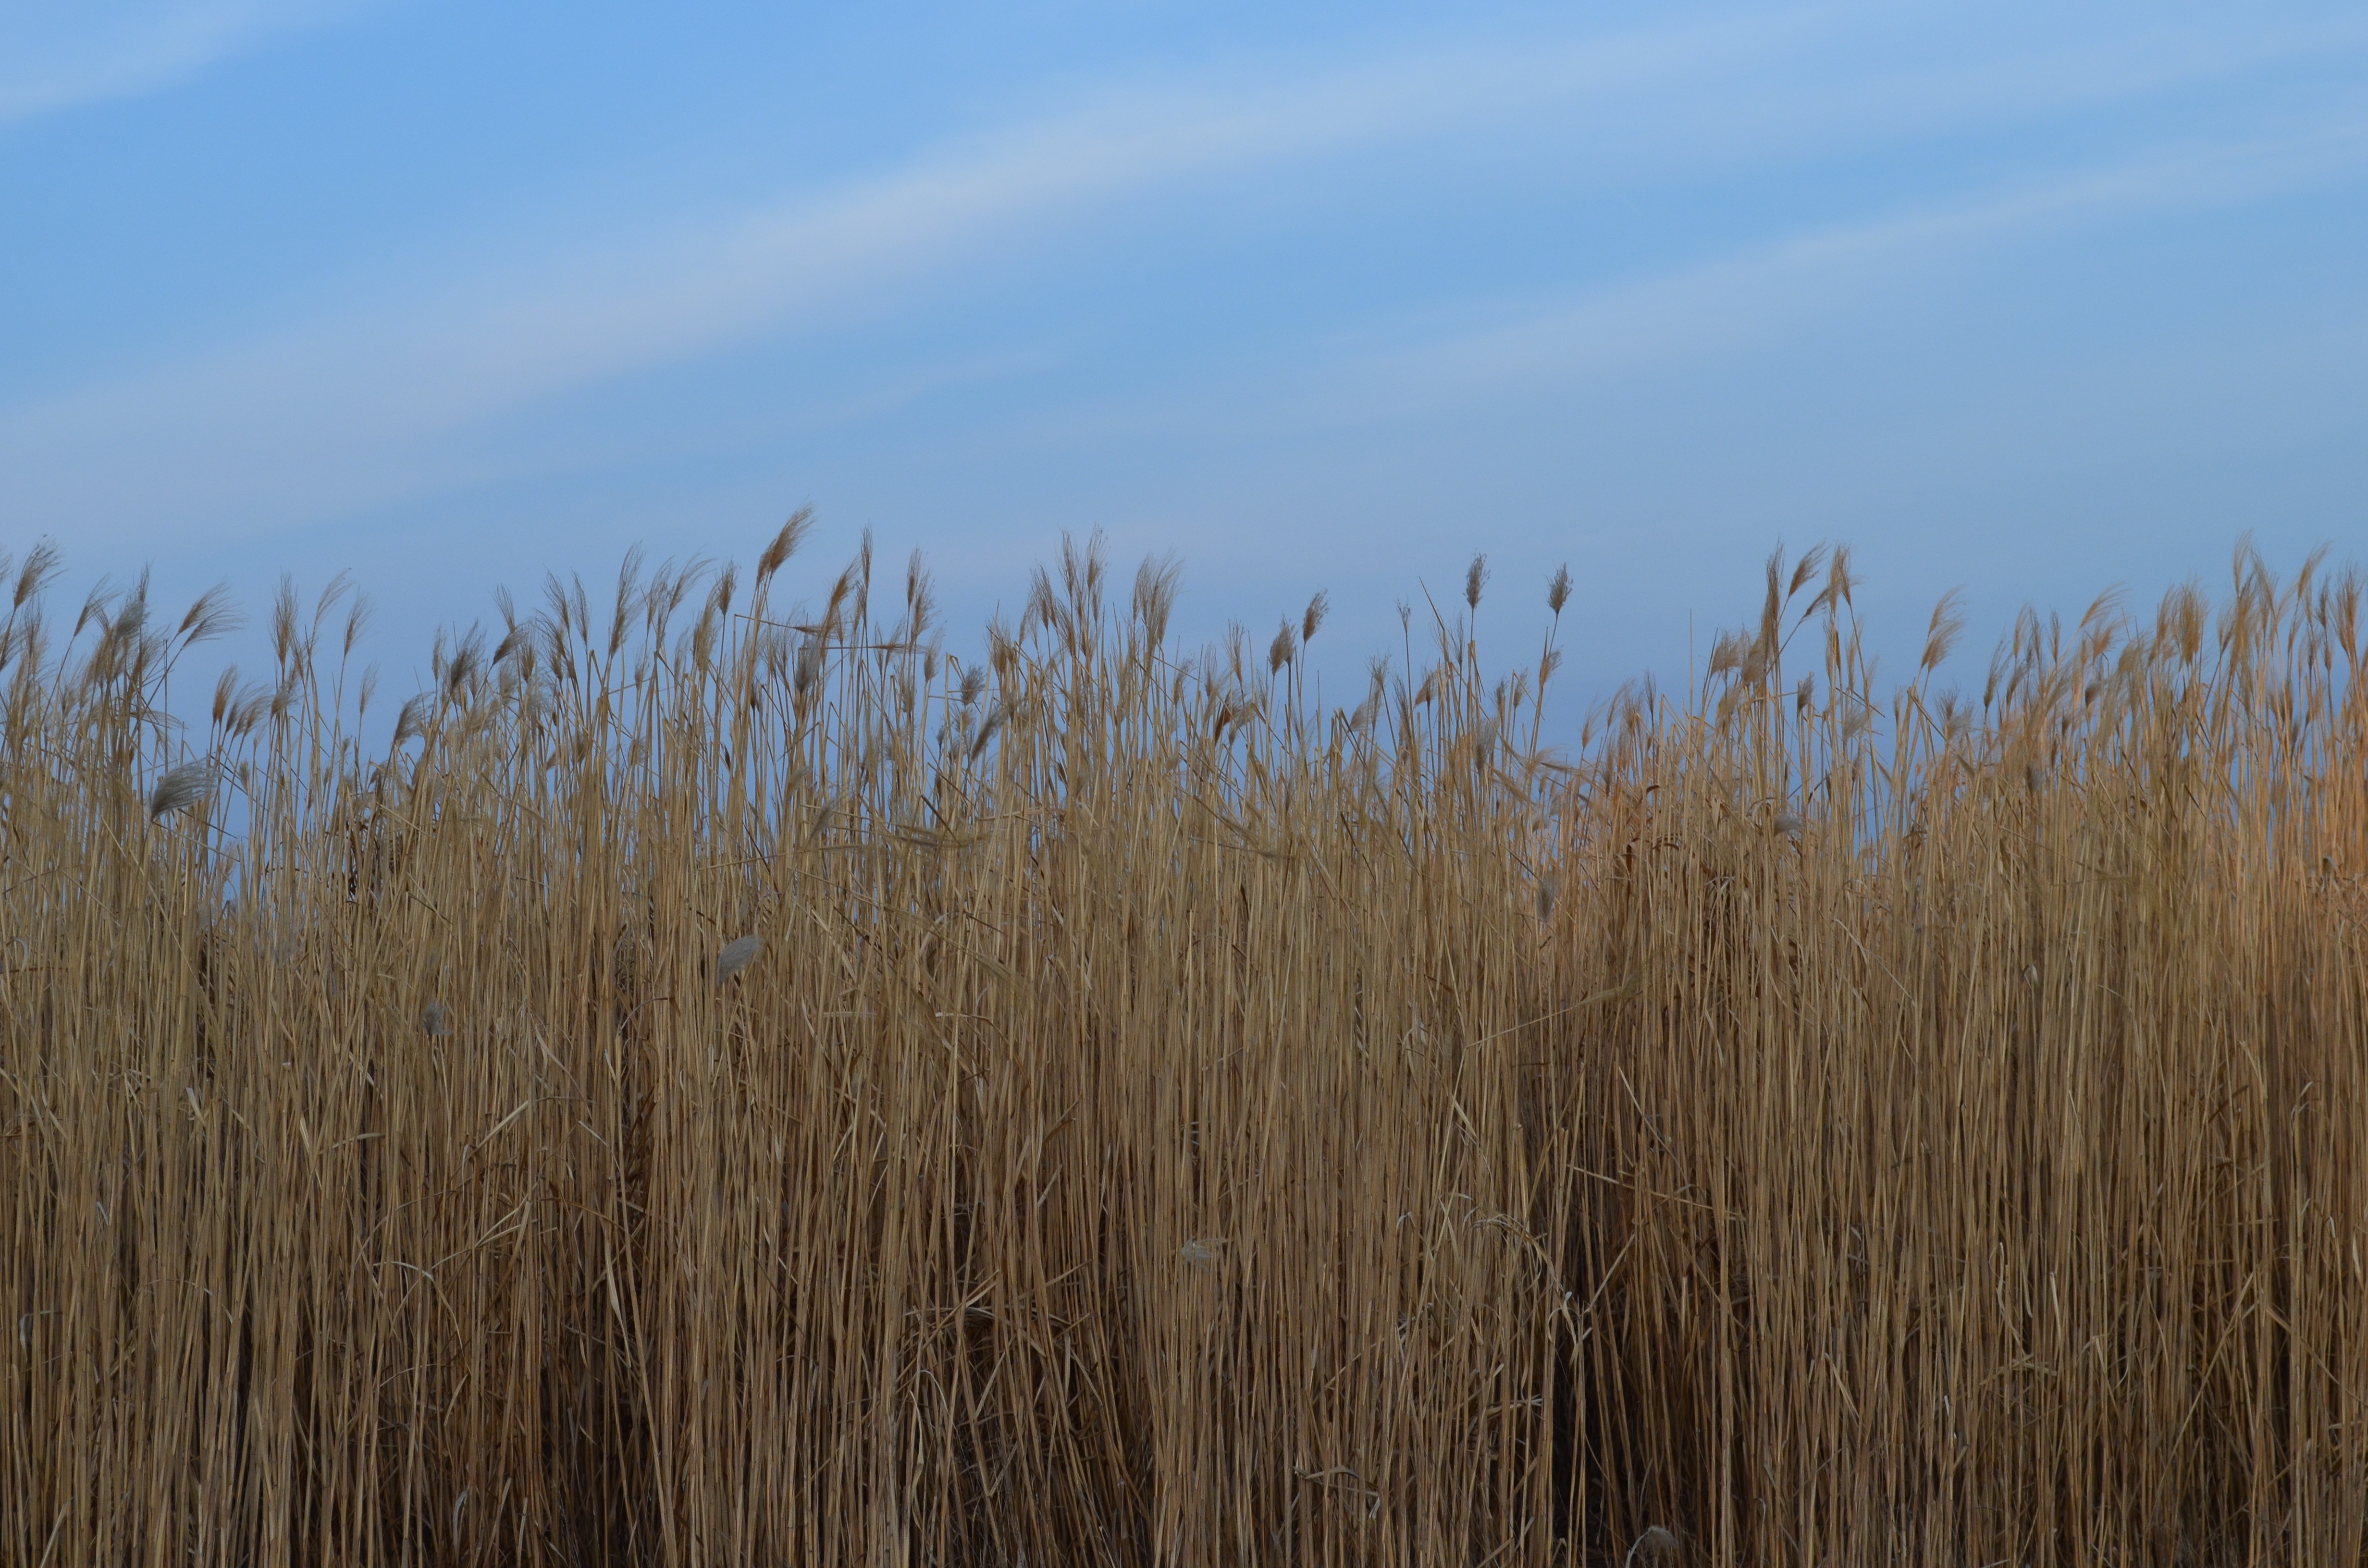
grass, marsh, plant, field, wheat, prairie, crop, calm, soil, agriculture, plain, grassland, wetland, chill, habitat, ecosystem, steppe, flowering plant, natural environment, grass family, land plant, phragmites